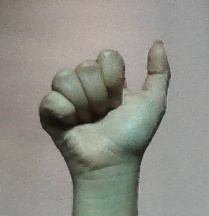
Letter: dhad